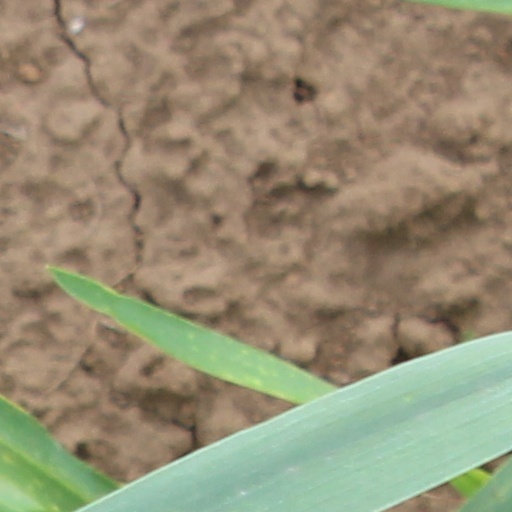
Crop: wheat